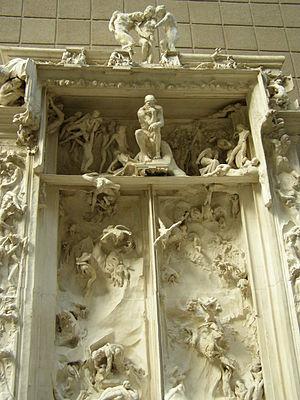
La Porte de l'enfer Polski: August Rodin, Brama Piekła, Muzeum Orsay
La Porte de l'Enfer est un groupe de sculpture monumentale du sculpteur français Auguste Rodin, qui constitua tout au long de sa vie son plus important travail et d'où furent extraites pendant plus de 30 ans ses plus fameuses sculptures individuelles dont le célèbre Penseur.
Le musée d’Orsay est un musée national inauguré en 1986, situé dans le 7ᵉ arrondissement de Paris le long de la rive gauche de la Seine. Il est installé dans l’ancienne gare d'Orsay, construite par Victor Laloux de 1898 à 1900 et réaménagée en musée sur décision du Président de la République Valéry Giscard d'Estaing. Ses collections présentent l’art occidental de 1848 à 1914, dans toute sa diversité : peinture, sculpture, arts décoratifs, art graphique, photographie, architecture, etc. Il est l’un des plus grands musées d’Europe pour cette période.